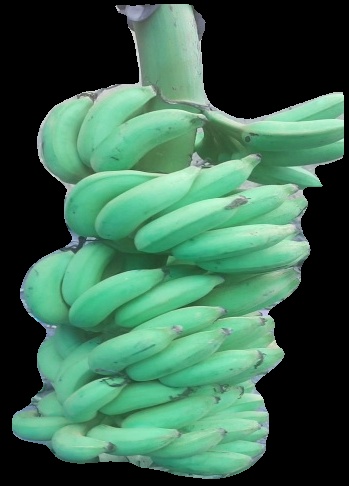
Variety: elakki-bale
Grade: grade2